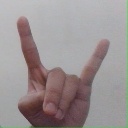
अक्षर: श